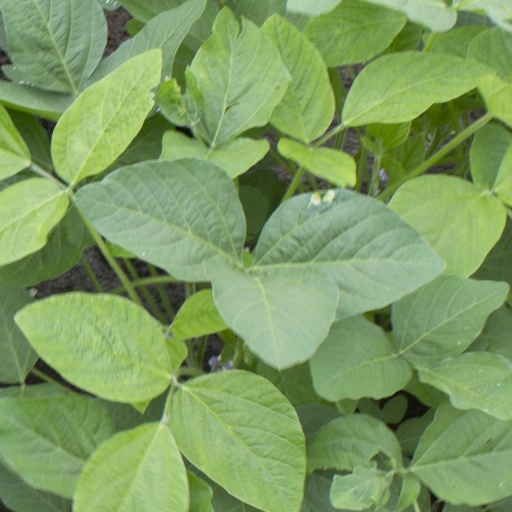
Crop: soybean